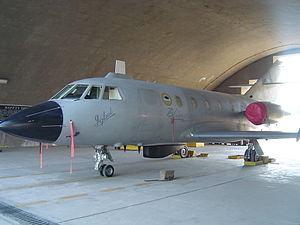
Les Forces royales air [Al-qawaat al-malakiya al-jawiya], sont la force aérienne du Maroc. Elles font partie de Forces armées royales du pays.
Les forces aériennes pakistanaises sont la composante aérienne des forces armées pakistanaises. Elle emploie quelque 65 000 personnes et exploite près de 2000 avions de combat.